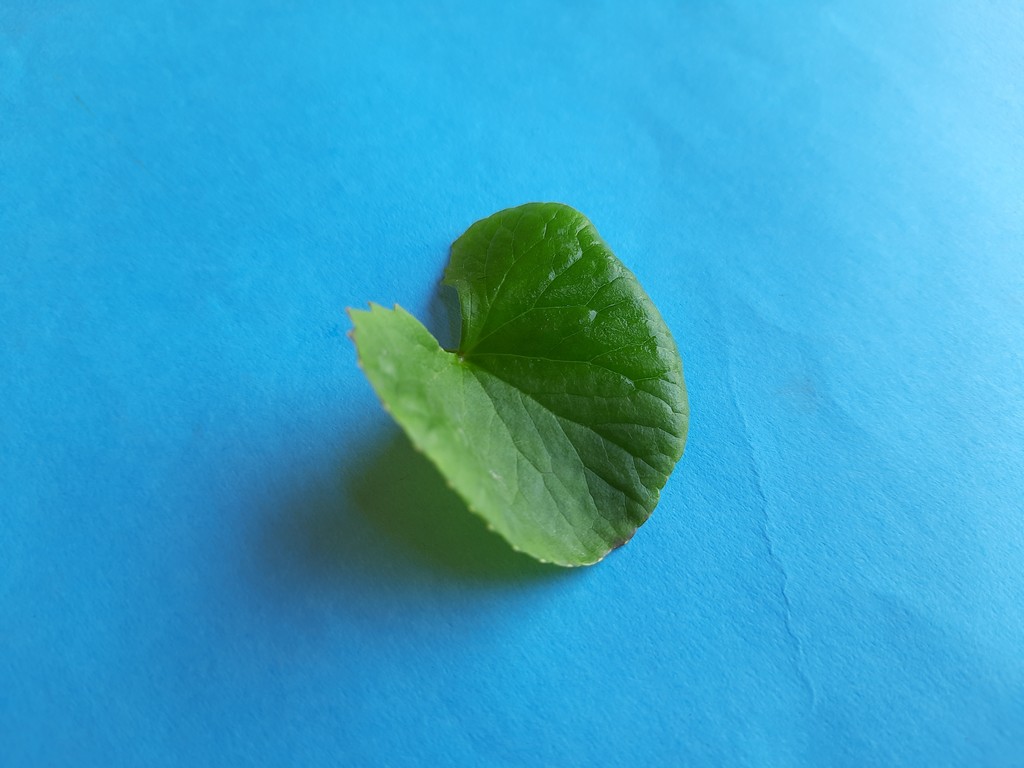
Label: Healthy